Television studio

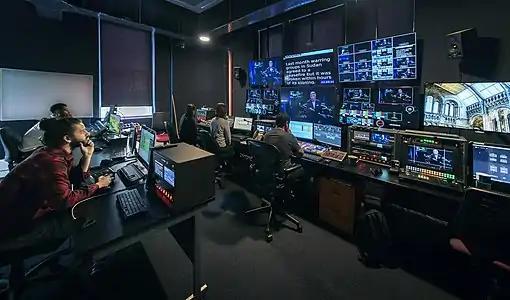
A gallery control room in Celebro Studios London

The production control room is the place in a television studio in which the composition of the outgoing program takes place. The production control room is occasionally also called a studio control room (SCR) or a "gallery"the latter name comes from the original placement of the director on an ornately carved bridge spanning the BBC's first studio at Alexandra Palace, which was once referred to as like a minstrels' gallery.